Makho

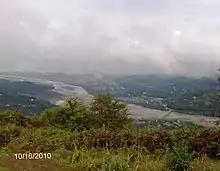
Bridge over the river Chorokhi

Makho is a village in Georgia, situated on the Makho river. It is part of Khelvachauri Municipality. The village is known for it medieval arched bridge.